Orlando (opera)

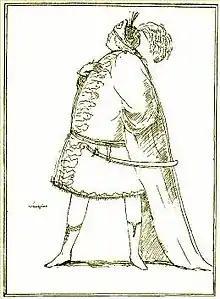
Caricature of Senesino

The London press carried a notice on 2 June 1733:We are credibly inform’d that one Day last Week Mr. H–d–l, Director-General of the Opera-House, sent a Message to Signior Senesino, the famous Italian Singer, acquainting Him that He had no farther Occasion for his Service; and that Senesino reply’d the next Day by a Letter, containing a full Resignation of all his Parts in the Opera, which He had perform’d for many Years with great Applause.